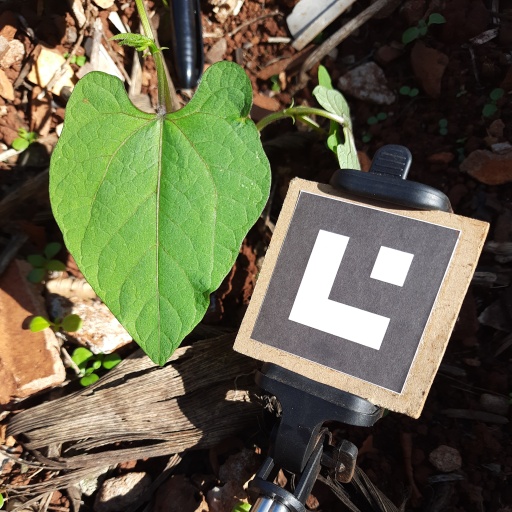
Observations: wavy surface, no eating holes, under sunlight